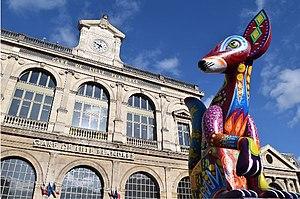
Un des dix alebrijes veille devant la gare Lille Flandres. Créatures fantastiques issues de l’imaginaire de Pedro Linares López en 1936, les alebrijes sont des statues en bois ou papier mâché. La Rue Faidherbe accueille dix de ces sculptures monumentales, réalisées en partenariat avec les artisans du Musée d’Art Populaire de Mexico, la Ville de Mexico (Artsumex), les ateliers El Volador de Mexico et lille3000
Lille 3000 est une association représentant un programme culturel promu par la ville de Lille et par le comité d'organisation de Lille 2004. Lille 3000 se veut comme une continuité du dynamisme insufflé par Lille en 2004 en tant que Capitale européenne de la culture.